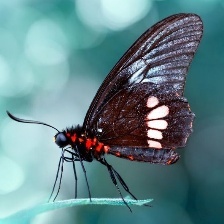
Species: GREEN CELLED CATTLEHEART